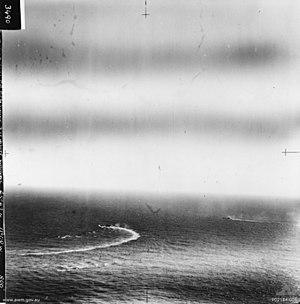
Le Unterseeboot 462 était un U-boot type XIV utilisé par la Kriegsmarine pendant la Seconde Guerre mondiale.